The Undertones

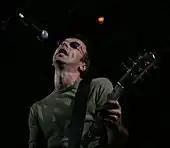
Damian O' Neill on stage with the Undertones in Barcelona, September 2007

On 2 October 1978, Bradley and Sharkey agreed to an increased advance fee of £10,000 offered by Stein upon the recording contract and signed to Sire Records on a five-year contract. Sire Records subsequently obtained all rights to the material released upon the Teenage Kicks EP and the song was re-released as a standard vinyl single upon Sire's own label two weeks later.